Lists of Green Bay Packers players

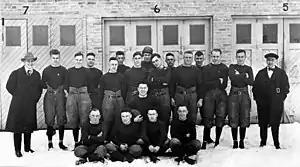
Black and white photo of the 1919 Packers team standing in front of a building

The Green Bay Packers are a professional American football team based in Green Bay, Wisconsin. The Packers have competed in the National Football League (NFL) since 1921, two years after their original founding by Curly Lambeau and George Whitney Calhoun. They are members of the North Division of the National Football Conference (NFC) and play their home games at Lambeau Field in central Wisconsin. Since their founding, over 1,800 players have played at least one game for the team. Many, but not all of these players were selected by the Packers in the NFL draft, which began in 1936. To honor their contributions to the team, the Packers have recognized their own players in various ways, including retiring uniform numbers, establishing a team hall of fame, and documenting the team's all-time statistical leaders. Additionally, Packers players have been recognized nationally for their performance, most notably through induction into the Pro Football Hall of Fame. Packers players have also won numerous national awards, been named AP All-Pros, been selected for the Pro Bowl, and named to numerous "All-Time Teams". The following lists provide an overview of notable groupings of Green Bay Packers players.